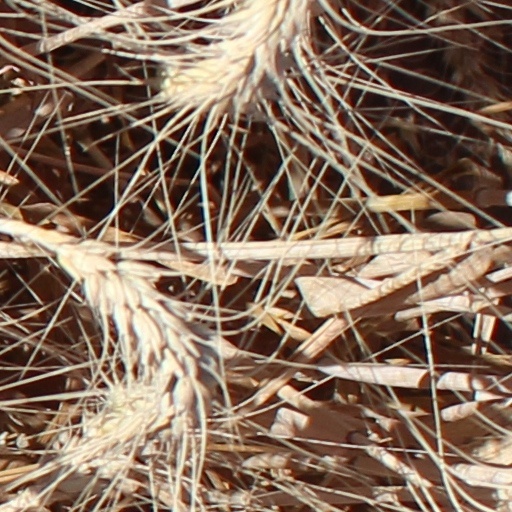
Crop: wheat